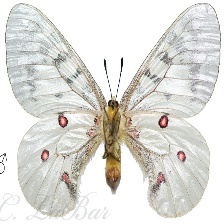
Species: CLODIUS PARNASSIAN